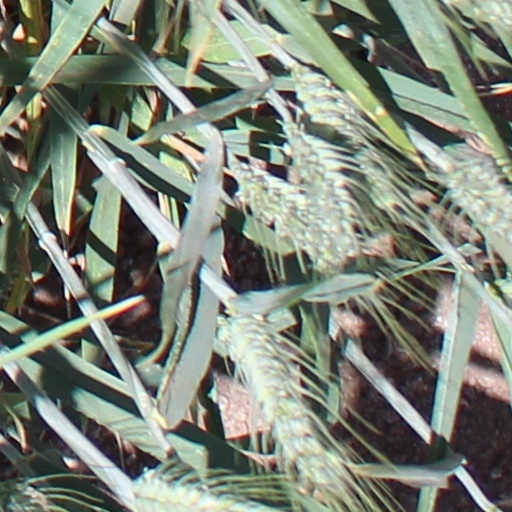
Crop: wheat